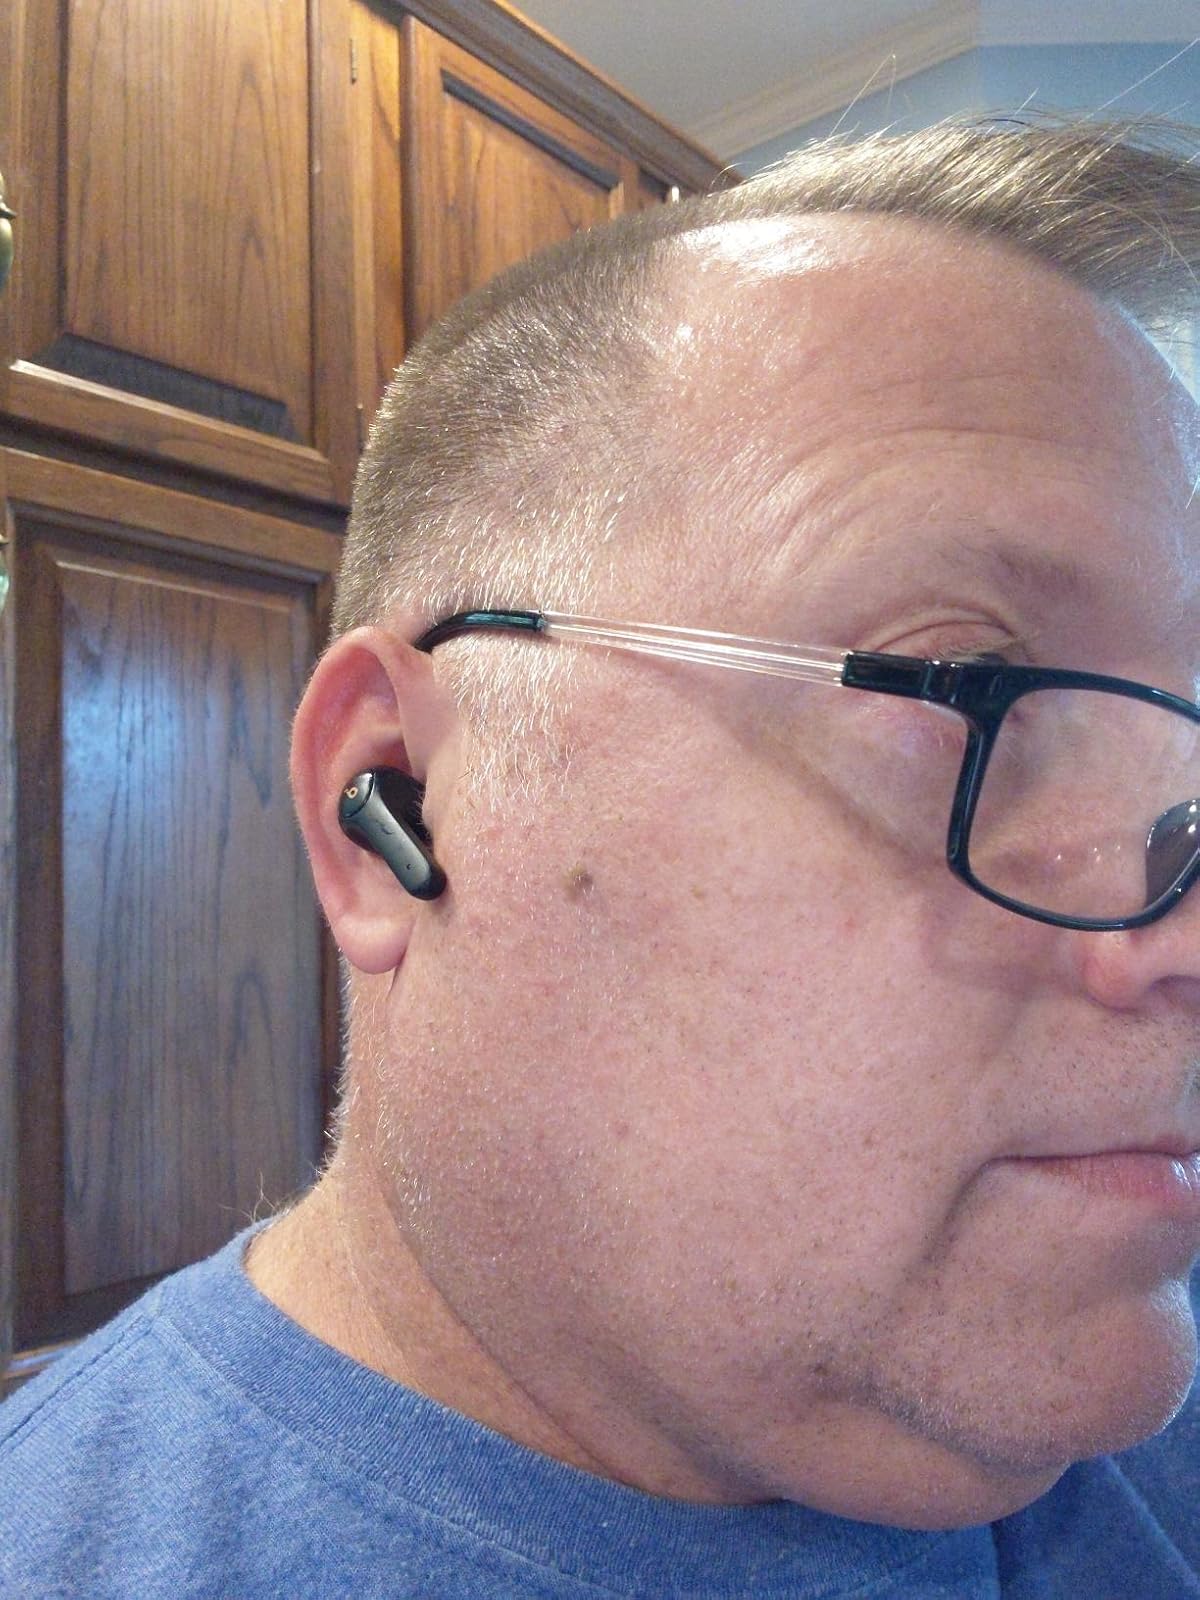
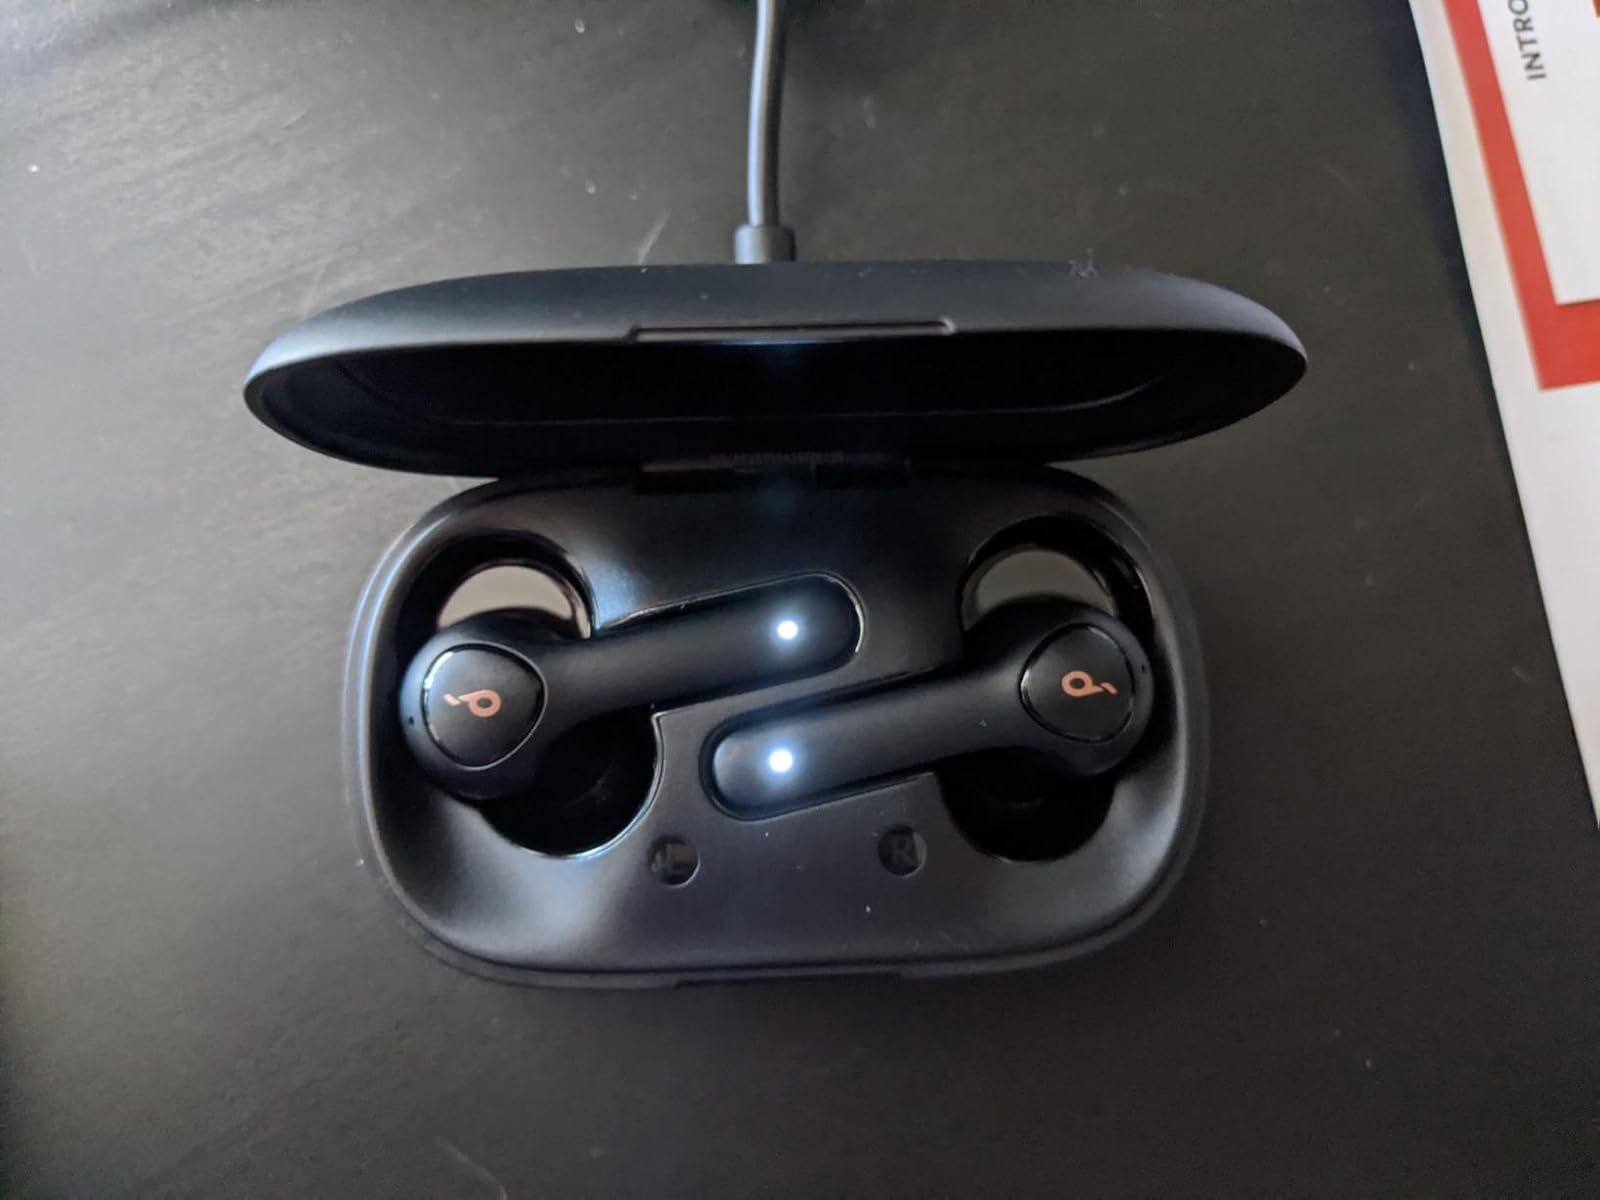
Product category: earbuds
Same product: yes